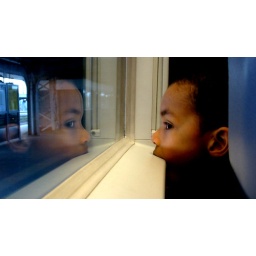
bored boy in train